Describe the emotion expressed in this image:  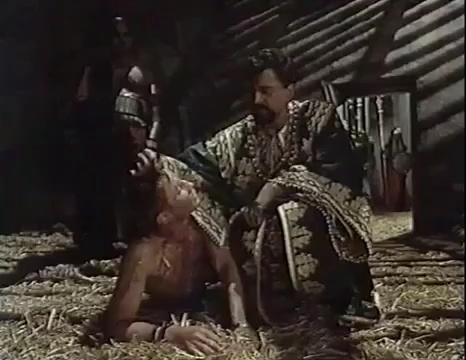
This person displays Pain, valence and arousal with low intensity.